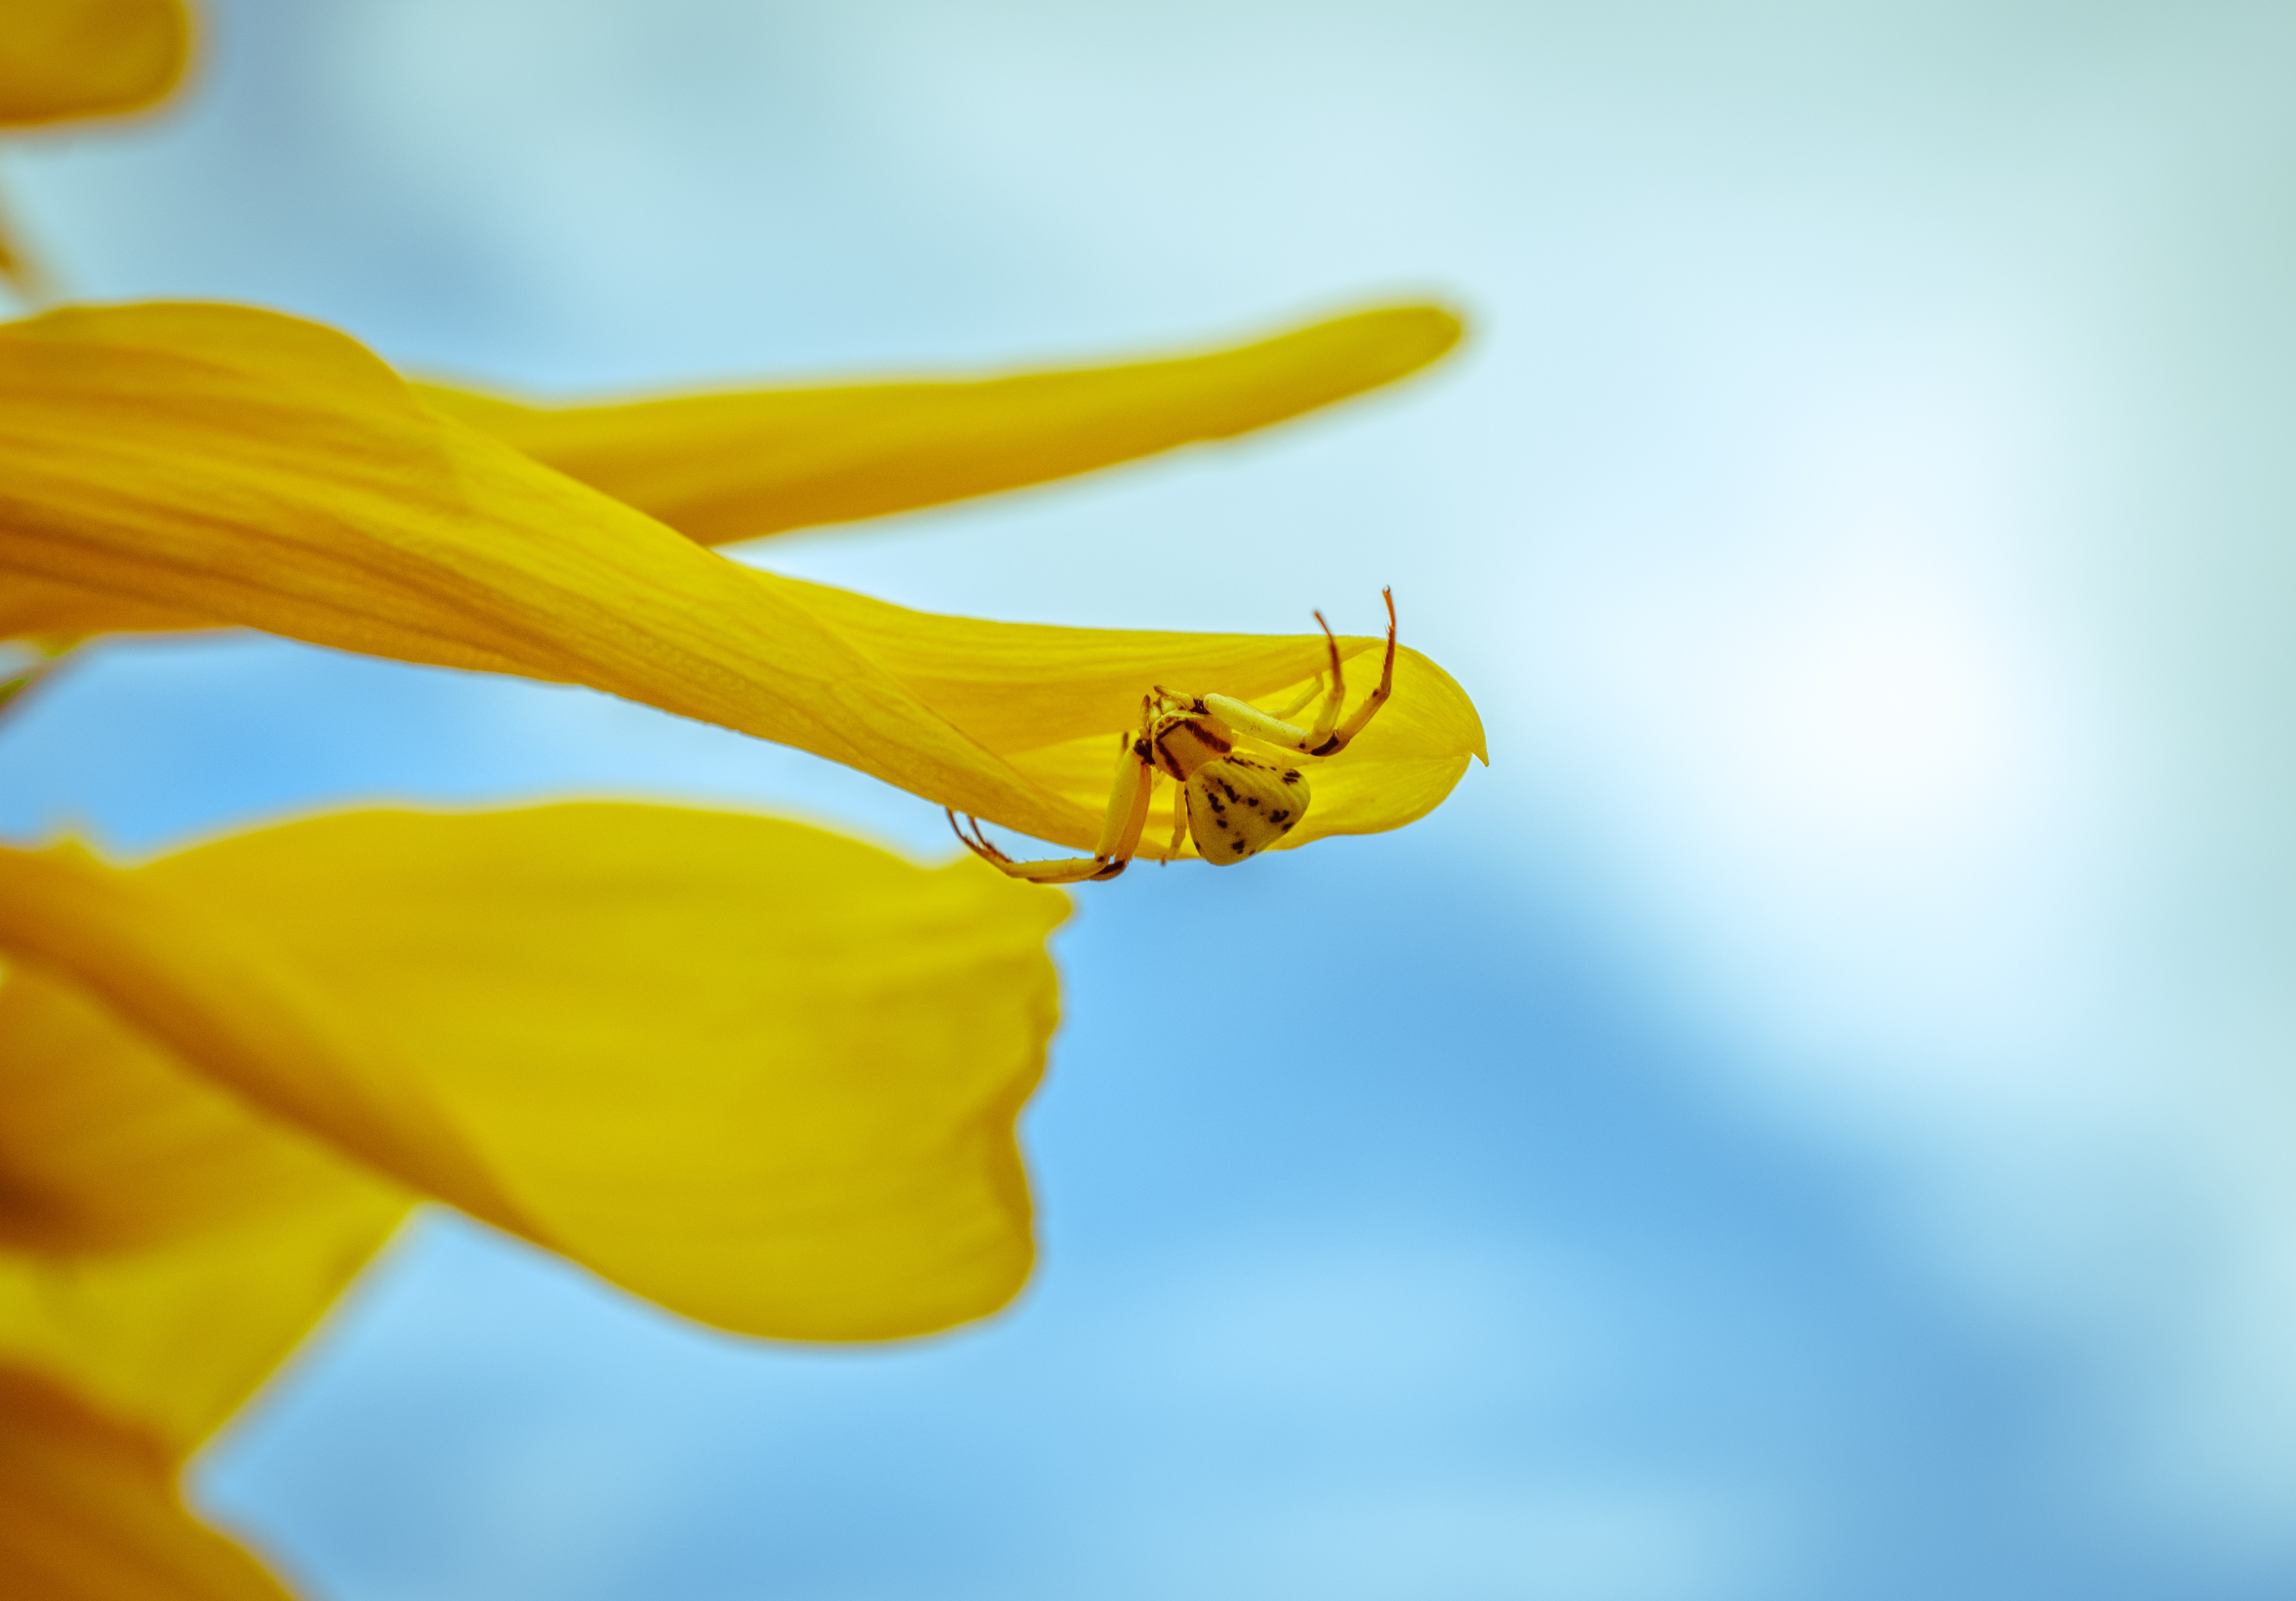
nature, plant, sky, photography, sunlight, leaf, flower, petal, macro, blue, yellow, garden, flora, sunflower, close up, spider, outdoors, clouds, arachnid, hiding, macro photography, flowering plant, plant stem, land plant